Bescar Lane railway station

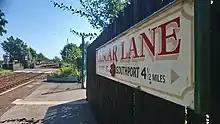
Bescar Lane Railway Station in Lancashire

Monday to Saturdays there is generally a two-hourly service to Southport westbound and Manchester Victoria via and eastbound. Most of these continue to .